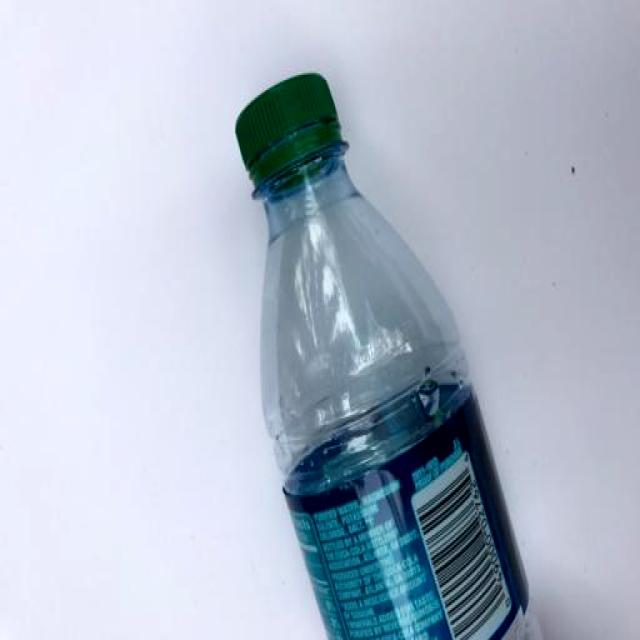
Label: Plastic